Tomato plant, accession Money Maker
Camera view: bottom (45 deg); turntable rotation: 0 degrees
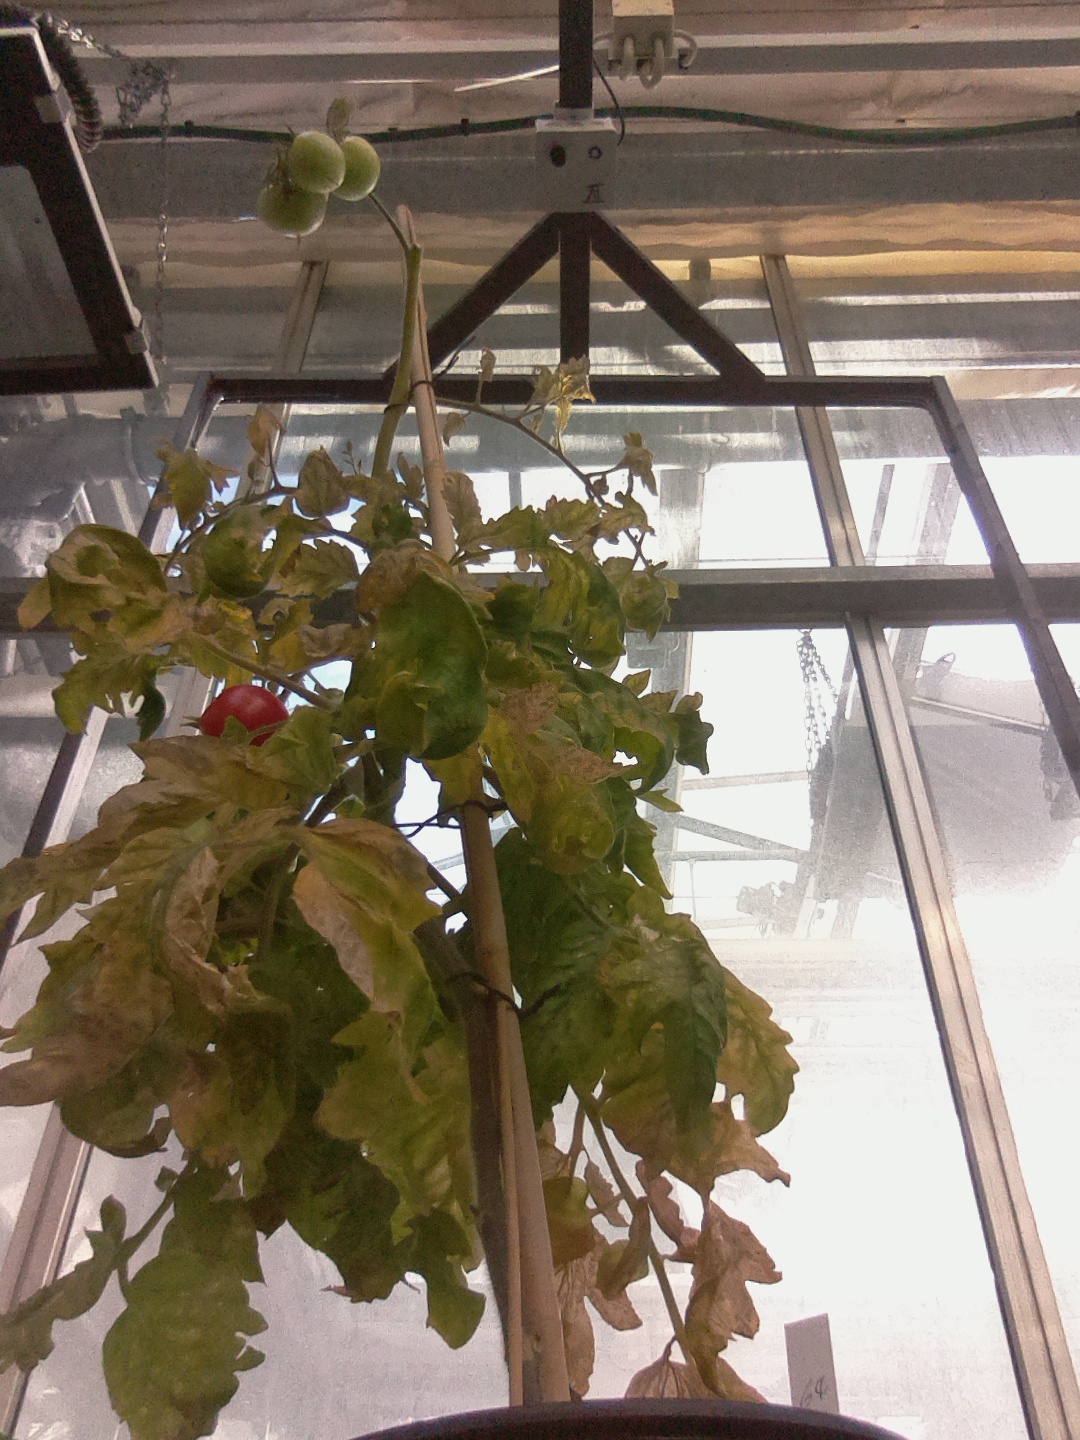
BBCH growth stage 82: 20%-30% of fruits show typical fully ripe color